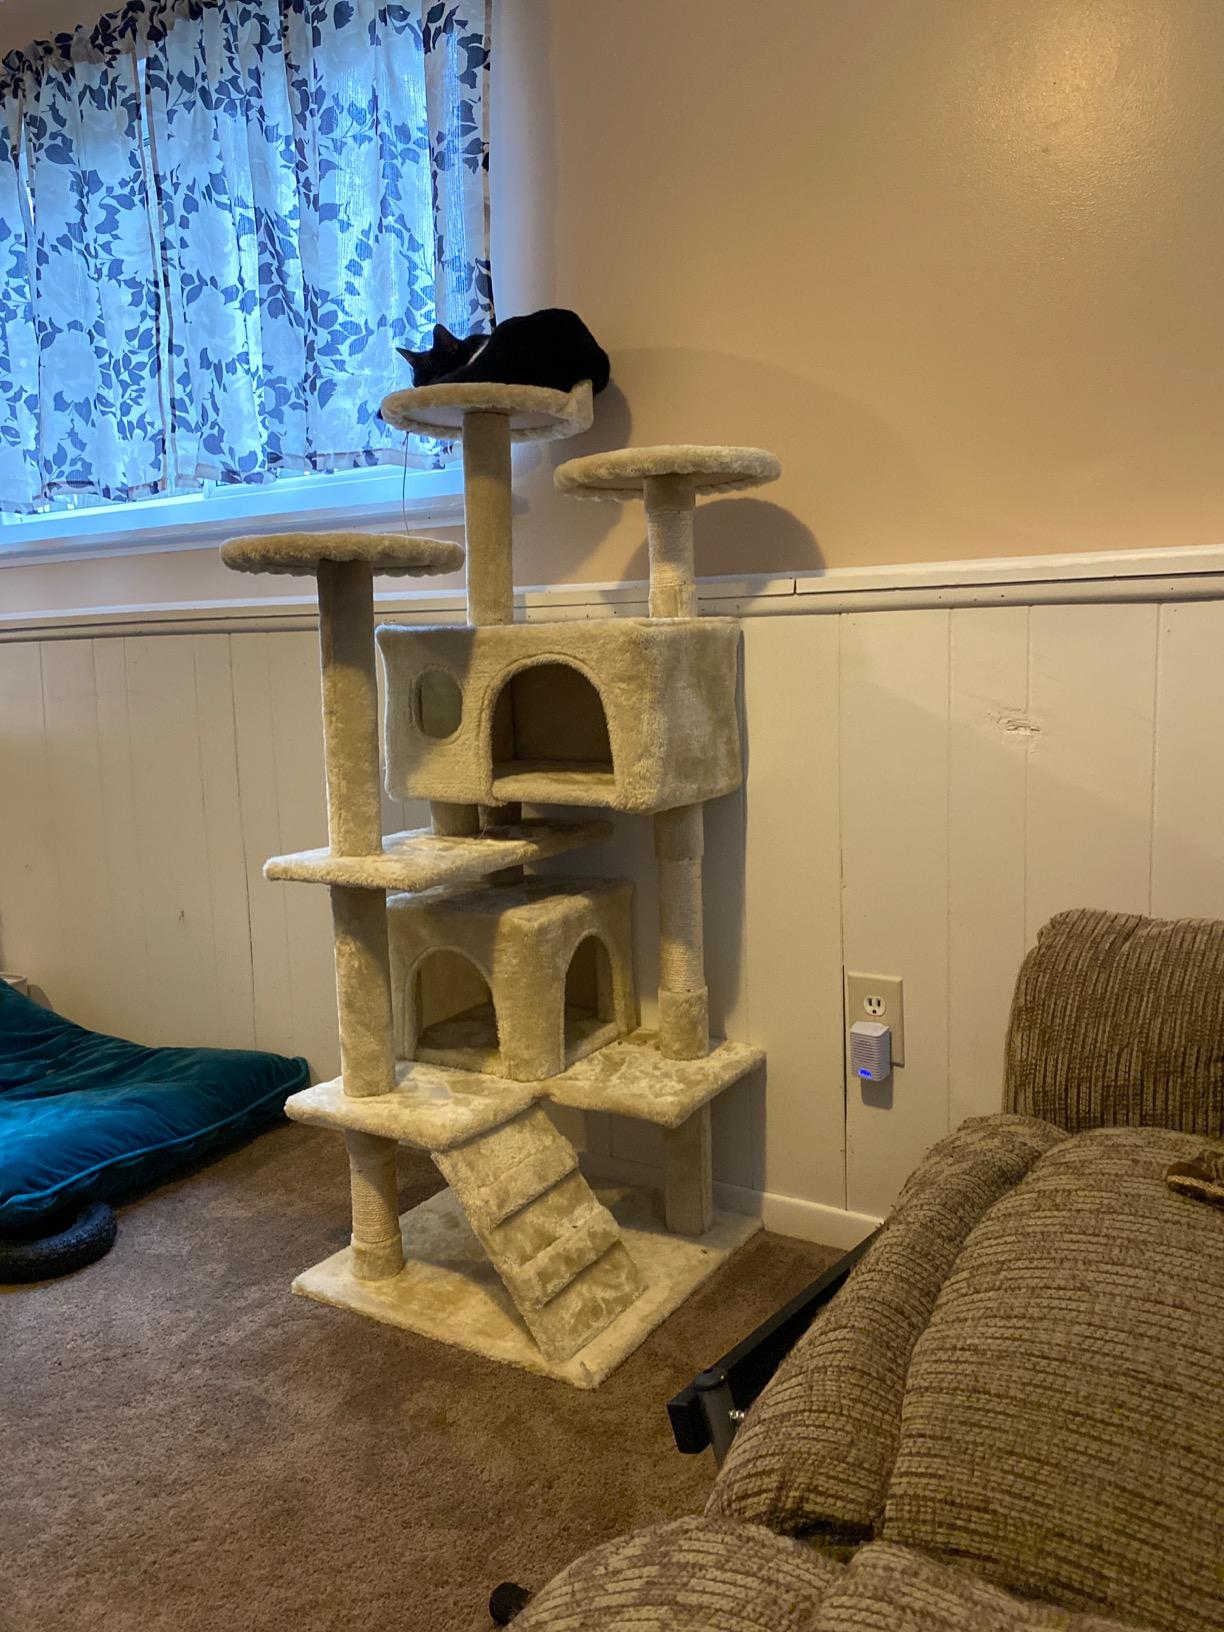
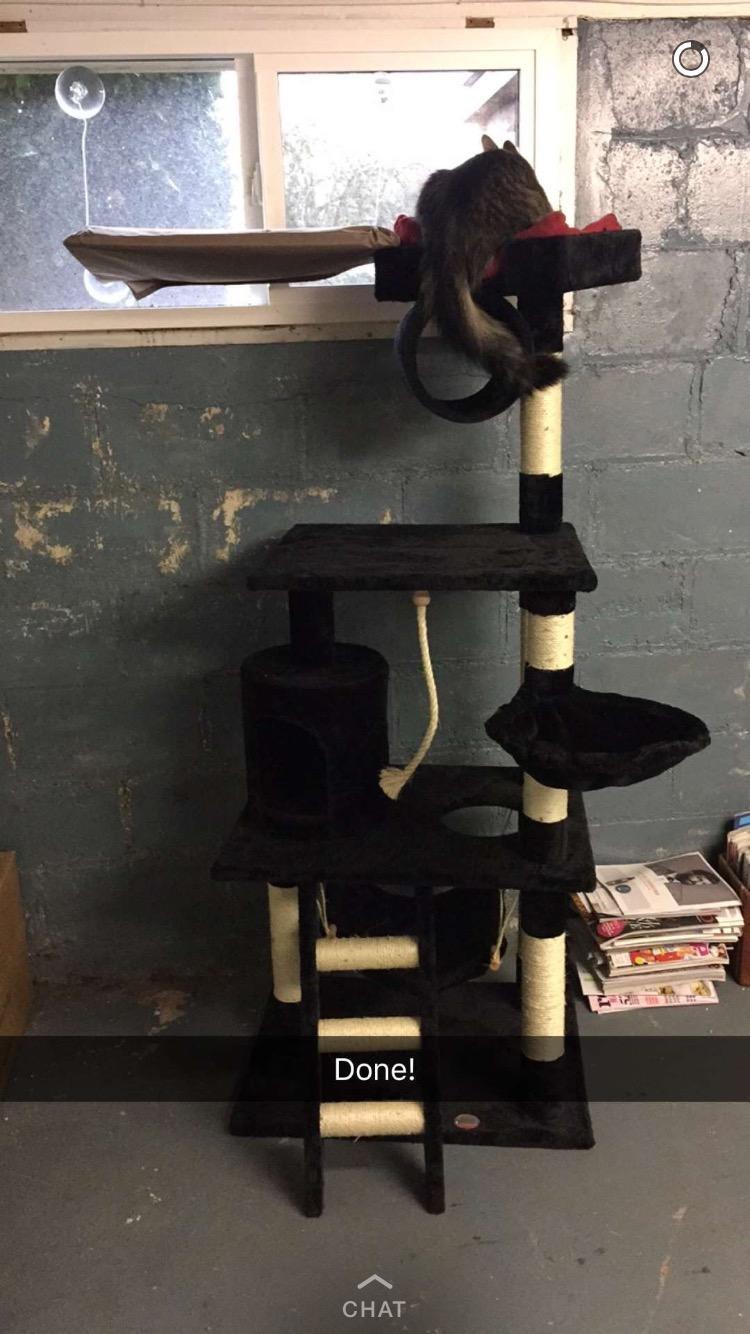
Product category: items_cat tree
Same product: no